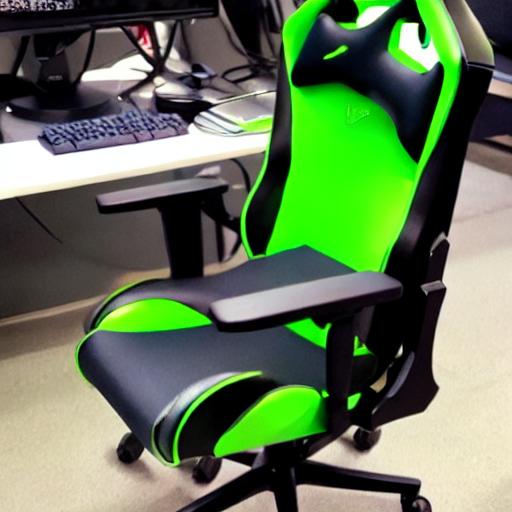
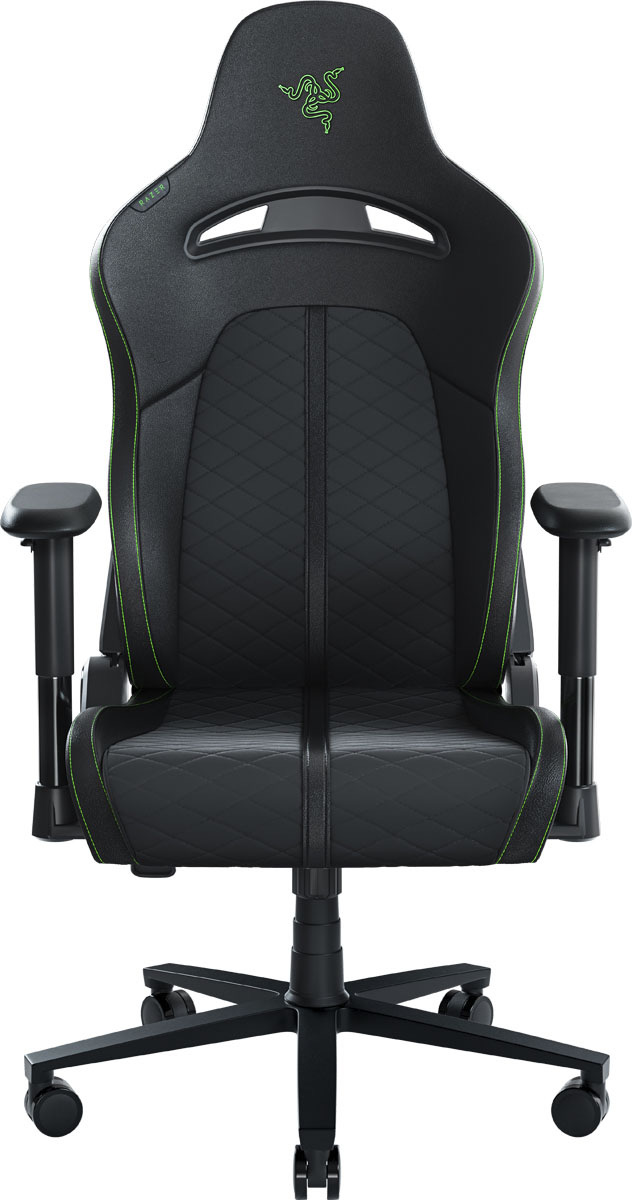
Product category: items_chair
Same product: no